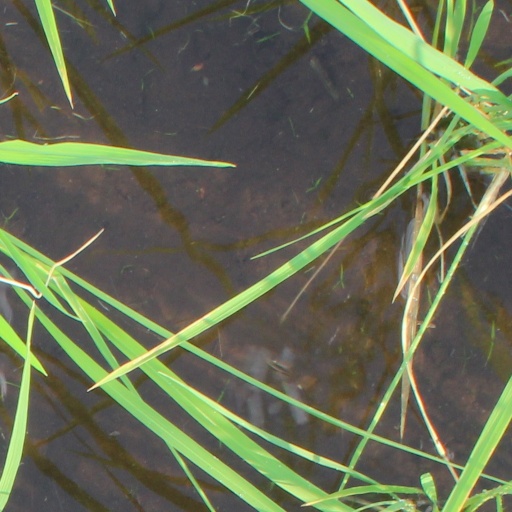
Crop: rice